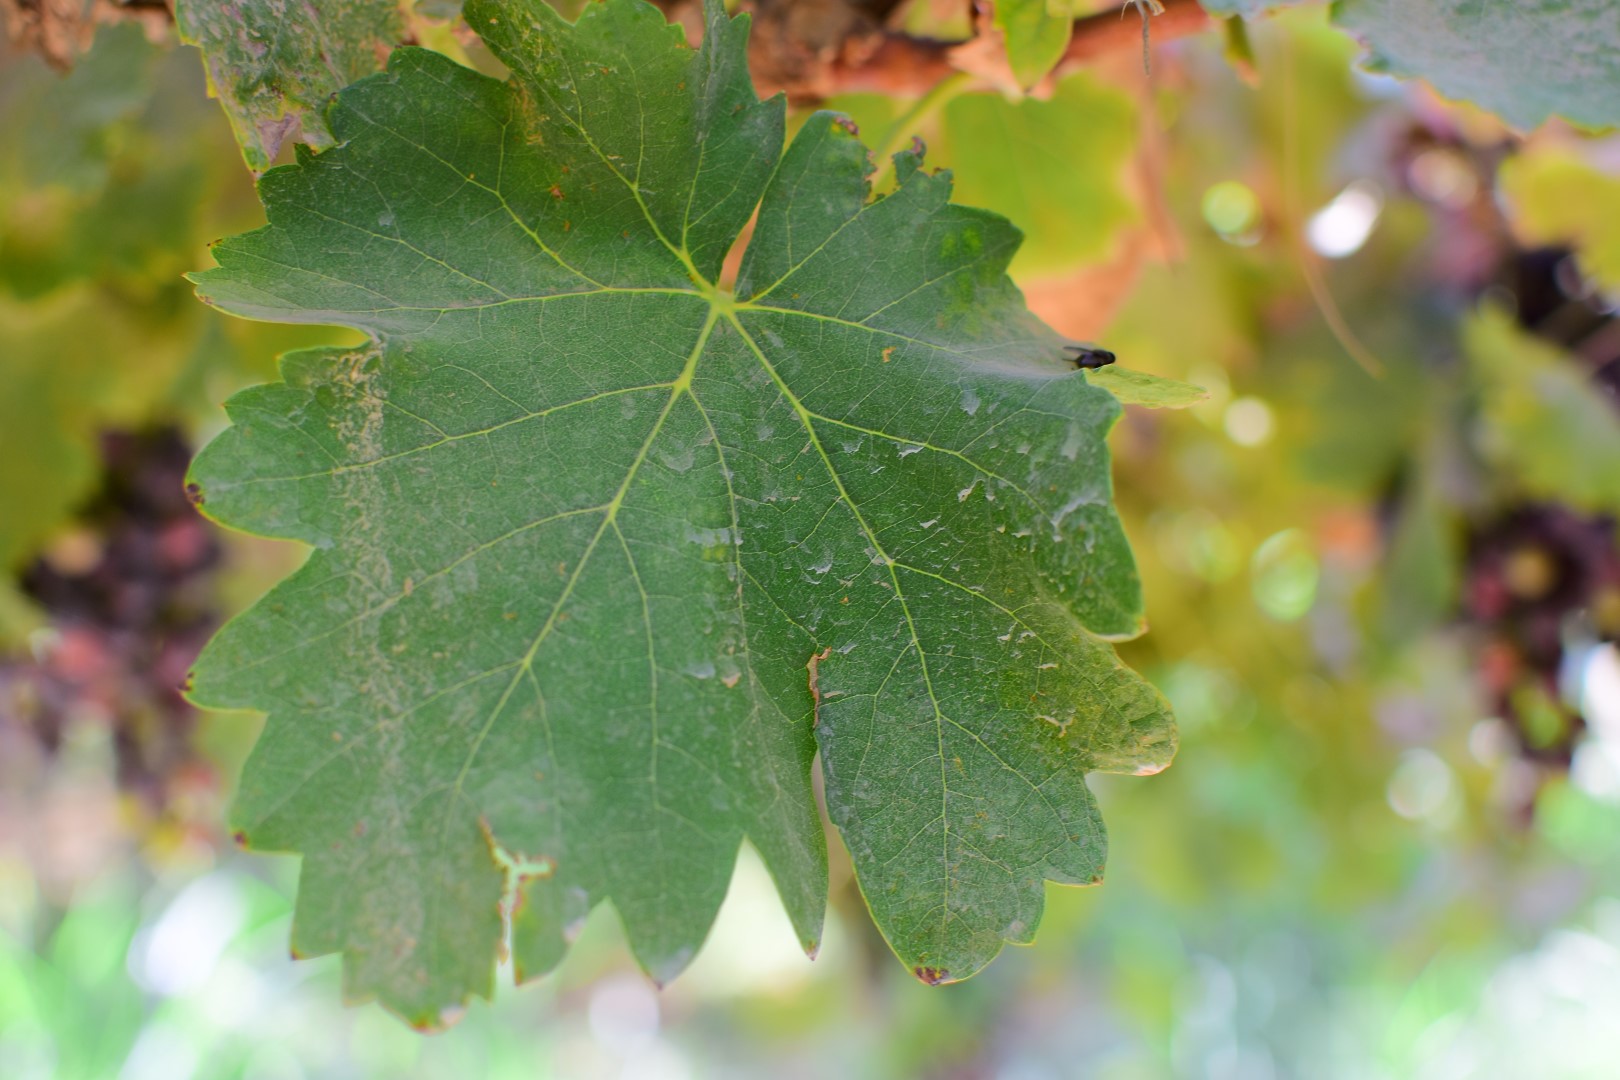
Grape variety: Frinsi